Deep River: The Island

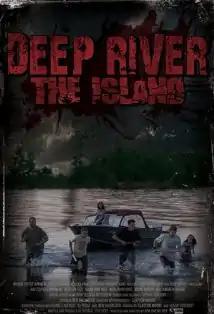
Theatrical poster

Deep River: The Island is a Canadian zombie comedy film released in 2009. The motion picture was written by George Stuckert and directed by Ben Bachelder. The movie was produced by Ben Bachelder, Clayton Moore, Susan Stuckert-Bachelder, and George Stuckert. The music score was written by Cassidy Bisher, Casino, Richard DeHove, Drop Drop, and Lee Fitzsimmons. It stars Kristopher Bowman, Maia Kaufhold and Jo-Ellen Size. The movie was filmed in Deep River, Ontario, Canada.